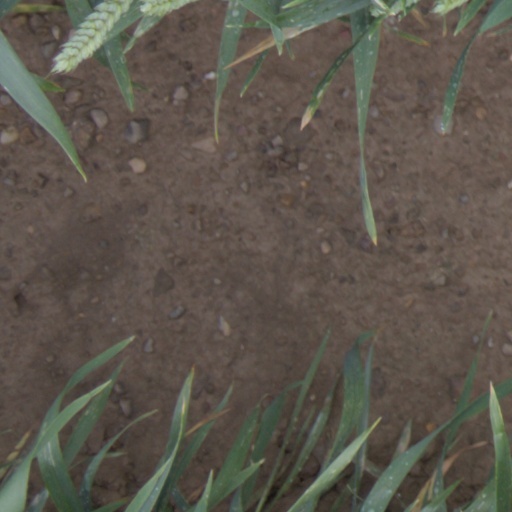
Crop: wheat